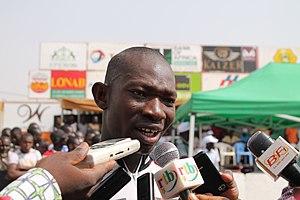
Rasmané Ouédraogo répond à la presse, à Ouagadougou (Burkina-Faso), suite à sa victoire au Grand Prix de l'Impossible 2013.
Rasmané Ouédraogo est un cycliste burkinabé, né le 30 juillet 1988.